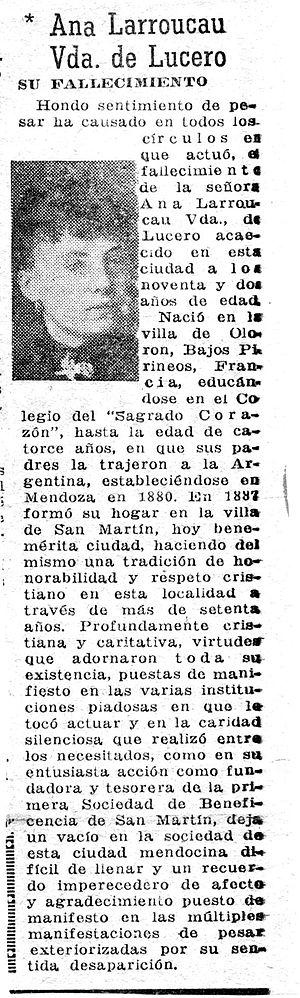
Anna Larroucau Laborde de Lucero : philanthrope et éducatrice argentine, pionnière de la viticulture en Argentine, née à Oloron-Sainte-Marie, le 7 mars 1864 au quartier Sainte-Croix, au 13 rue Mercière et décédée à Mendoza, en Argentine, le 3 septembre 1956.